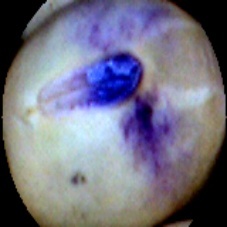
Label: Spotted